Chinese nationalism

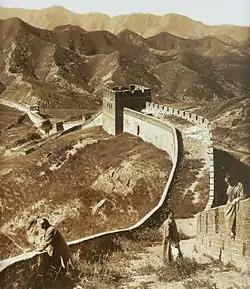
The Great Wall, a national symbol of China

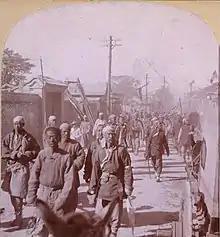
Soldiers of the Yihetuan.

Defining the relationship between ethnicity and the Chinese identity has been a very complex issue throughout Chinese history. In the 17th century, with the help of Ming Chinese rebels, the Manchus conquered China proper and set up the Qing dynasty. Over the next centuries, they would incorporate groups such as the Tibetans, the Mongols, and the Uyghurs into territories which they controlled. The Manchus were faced with the simultaneous task of maintaining loyalty among the people who they ruled and maintaining their distinct identity. The main method by which they accomplished control of the Chinese heartland was by portraying themselves as enlightened Confucian sages part of whose goal was to preserve and advance Chinese civilization. Over the course of centuries, the Manchus were gradually assimilated into Chinese culture and eventually, Manchus identified themselves as a people of China.